Nut roll

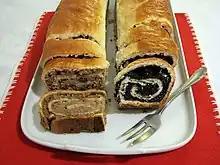
Hungarian bejgli, walnut (left) and poppy seed (right)

Traditional nut rolls in Central and Eastern Europe, like makowiec and bejgli, are a special type of rolled log shape. These are generally made with either of two types of filling: walnut and poppy seed. In addition to ground nut fillings, cinnamon, raisins or currants, different types of chopped nuts, carob, bread crumbs, lemon or orange zest, rum, butter and heavy cream or sour cream are used.